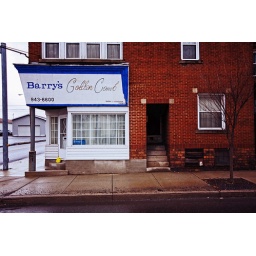
The phone book by the door is always a tell-tale sign.